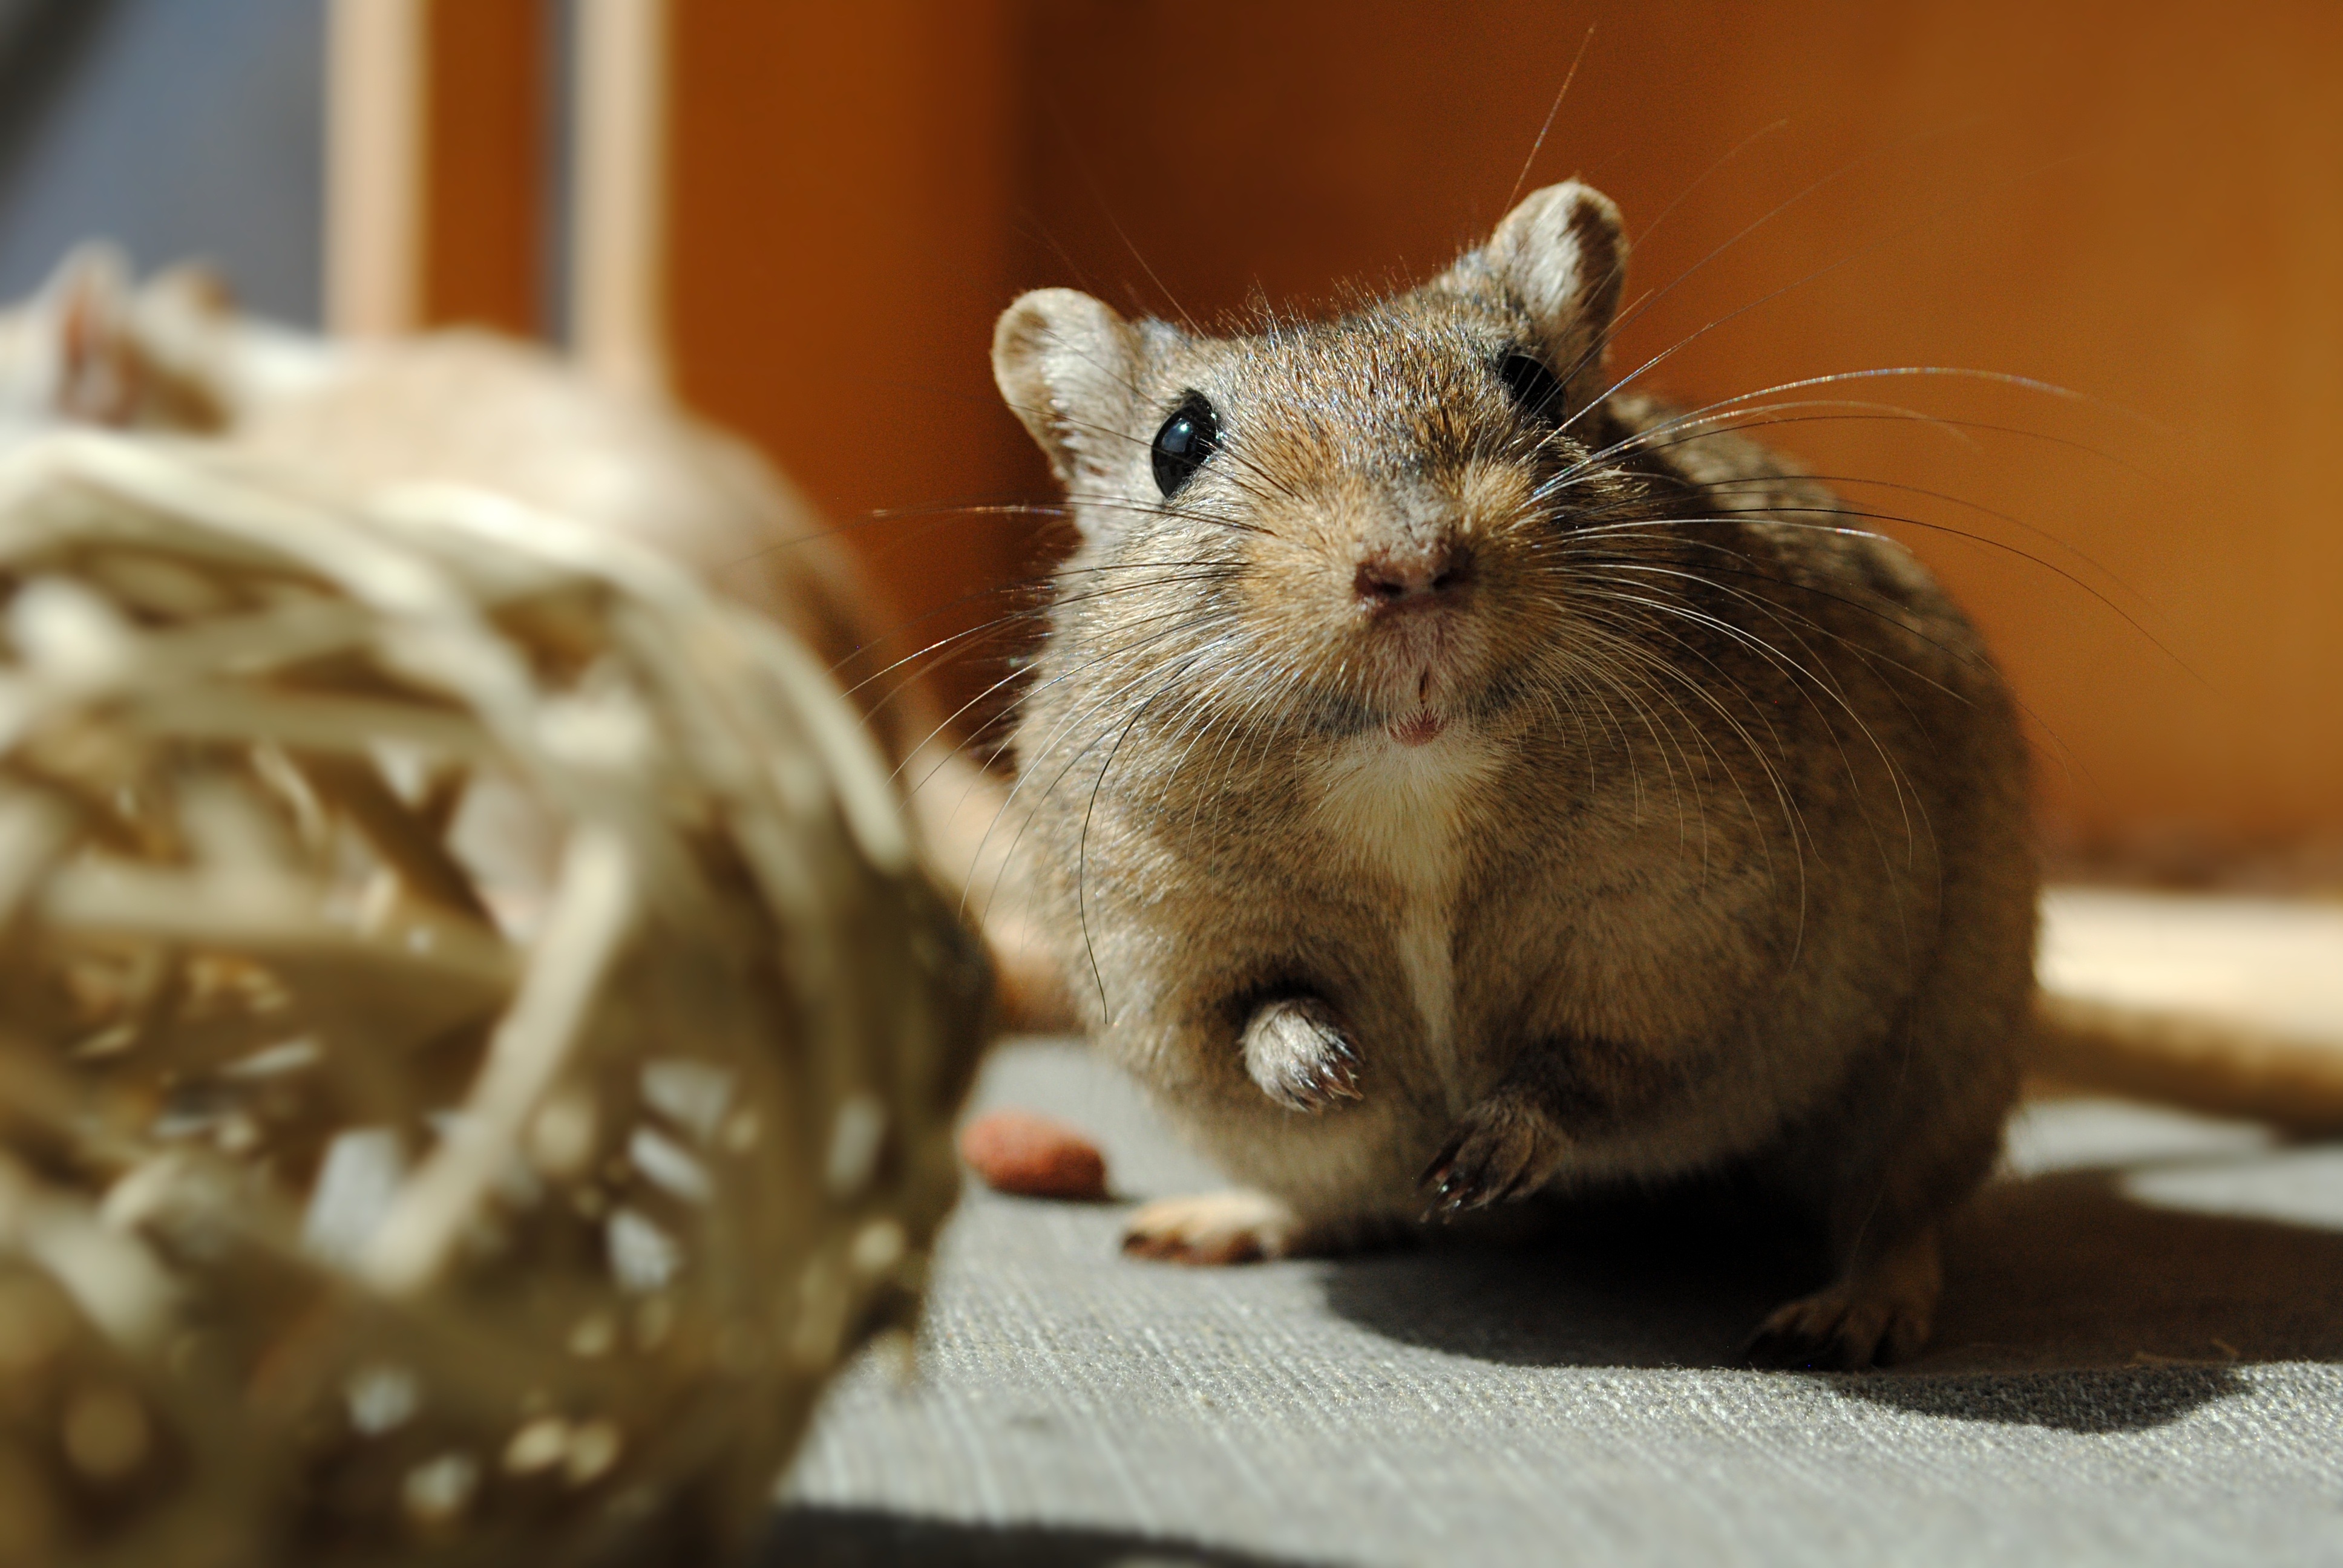
mouse, mammal, hamster, rodent, fauna, domestic animal, rat, whiskers, vertebrate, curious, gerbil, muroidea, degu, muridae, dormouse